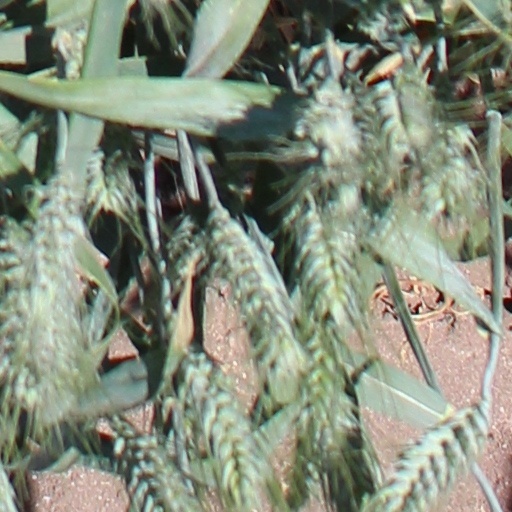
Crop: wheat